Abaza family

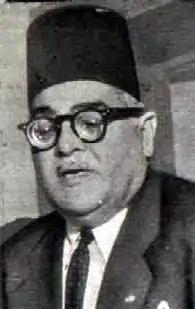
Fekry Pasha Abaza, known as the 'Shiekh of Journalism' and head of the Journalists' Syndicate

Reuven Aharoni in his historical study of Egypt under the Muhammad Ali dynasty discusses the Abaza family's rise. He states that despite the "centralized nature of Muhammed Ali's regime", the integration of local elites in the state's administration was part of his governing policy. The provincial elites were "given lands" integrating the new system with existing "local interests" and documents that "one instance of this" was the Abaza family.